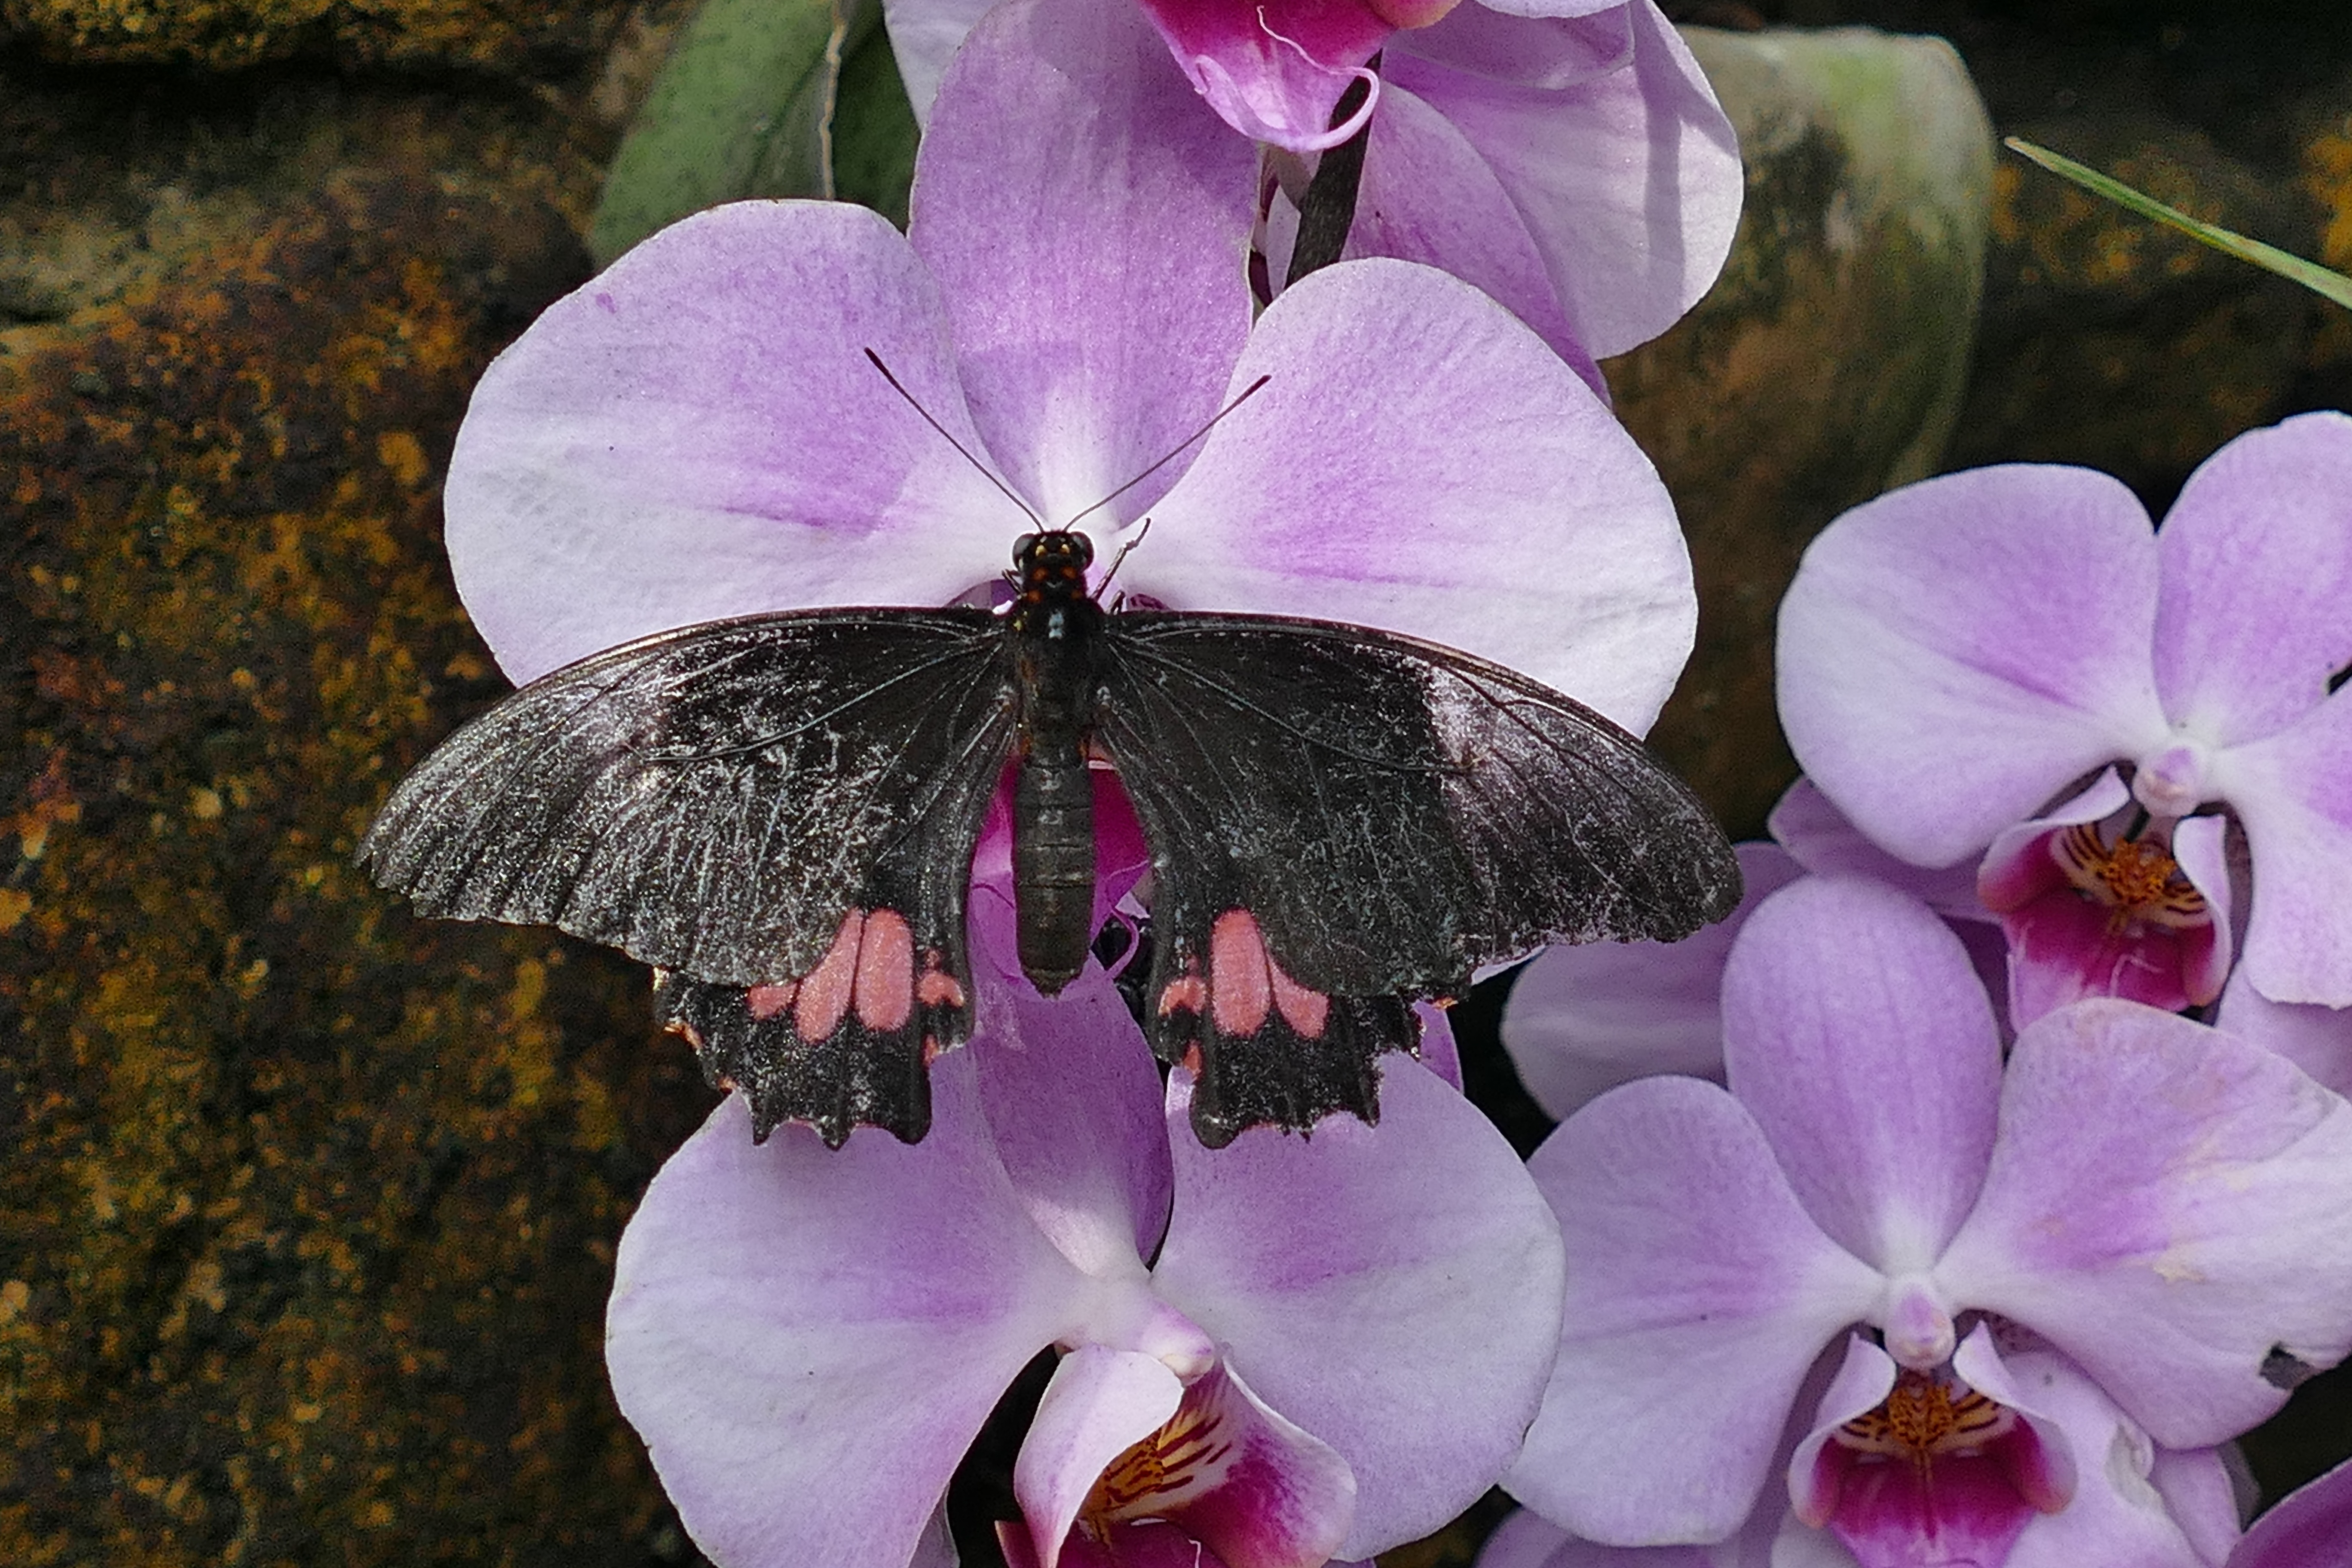
nature, outdoor, blossom, wing, plant, flower, purple, petal, animal, cute, summer, spring, insect, macro, natural, park, bug, botany, butterfly, garden, close, flora, life, orchid, wildflower, outside, eye, insects, butterflies, macro photography, flowering plant, cattleya, land plant, moth orchid, violet family, christmas orchid